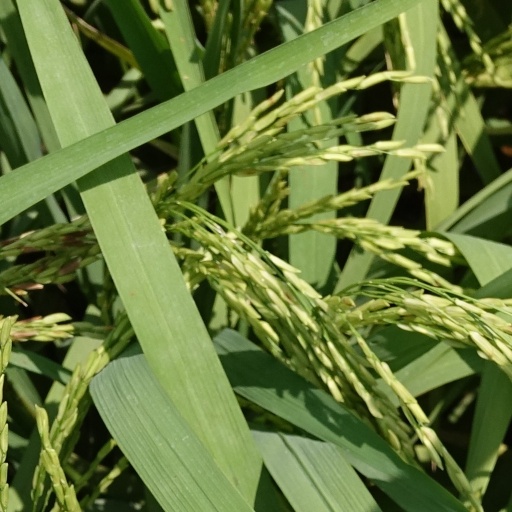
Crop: rice